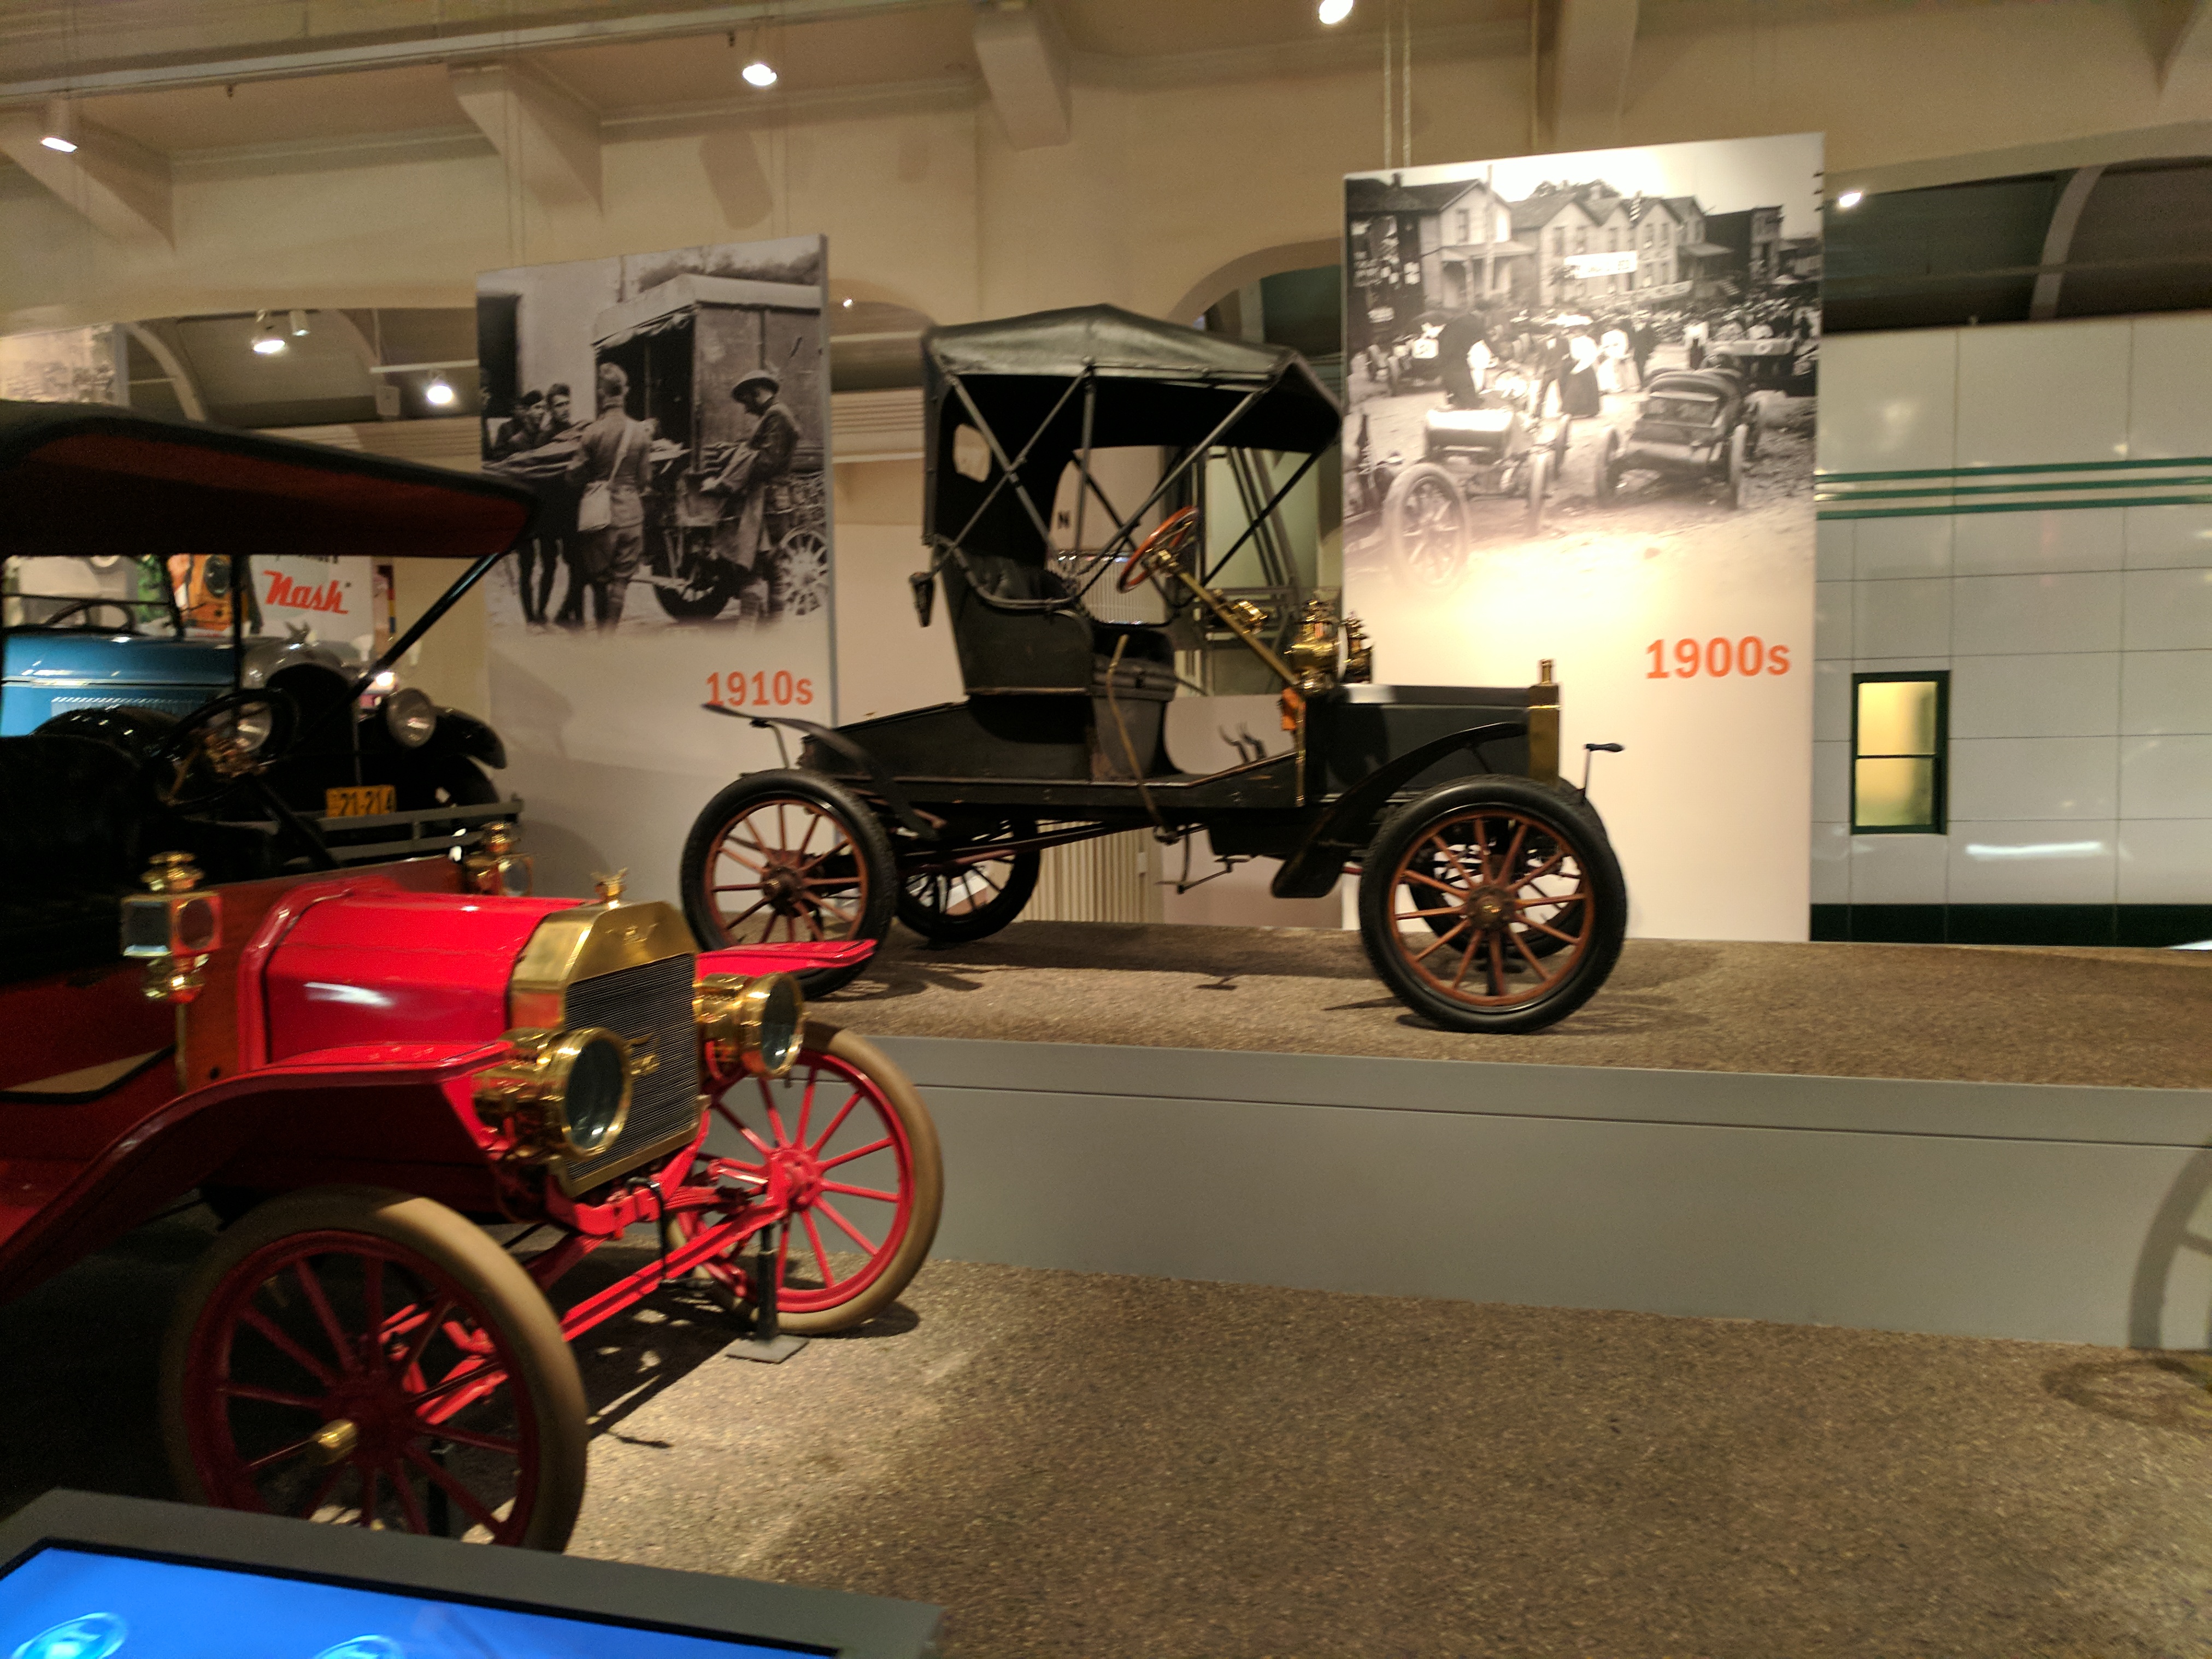
ford, museum, car, cars, auto, automobile, automobiles, machine, machines, land vehicle, vehicle, motor vehicle, vintage car, classic car, antique car, automotive design, wheel, rim, tourist attraction, auto show, classic, carriage, electric vehicle, metal